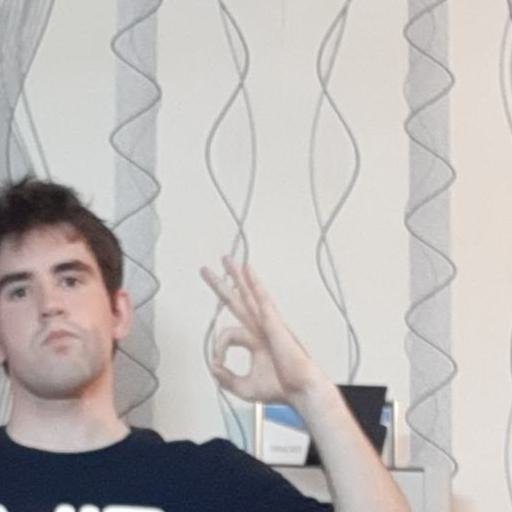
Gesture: ok